Autonomous Region of Bougainville

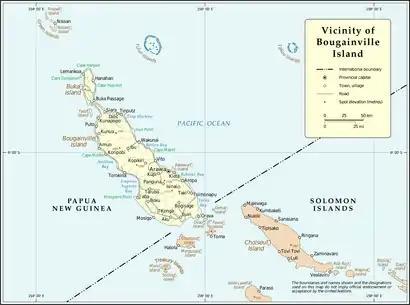
Map of the vicinity of Bougainville Island

The Bougainville conflict ended in 1997 after negotiations brokered by New Zealand. In 2000, A peace agreement was completed and, together with disarmament, provided for the establishment of an Autonomous Bougainville Government. The parties agreed to have a referendum in the future on whether the island should become politically independent.